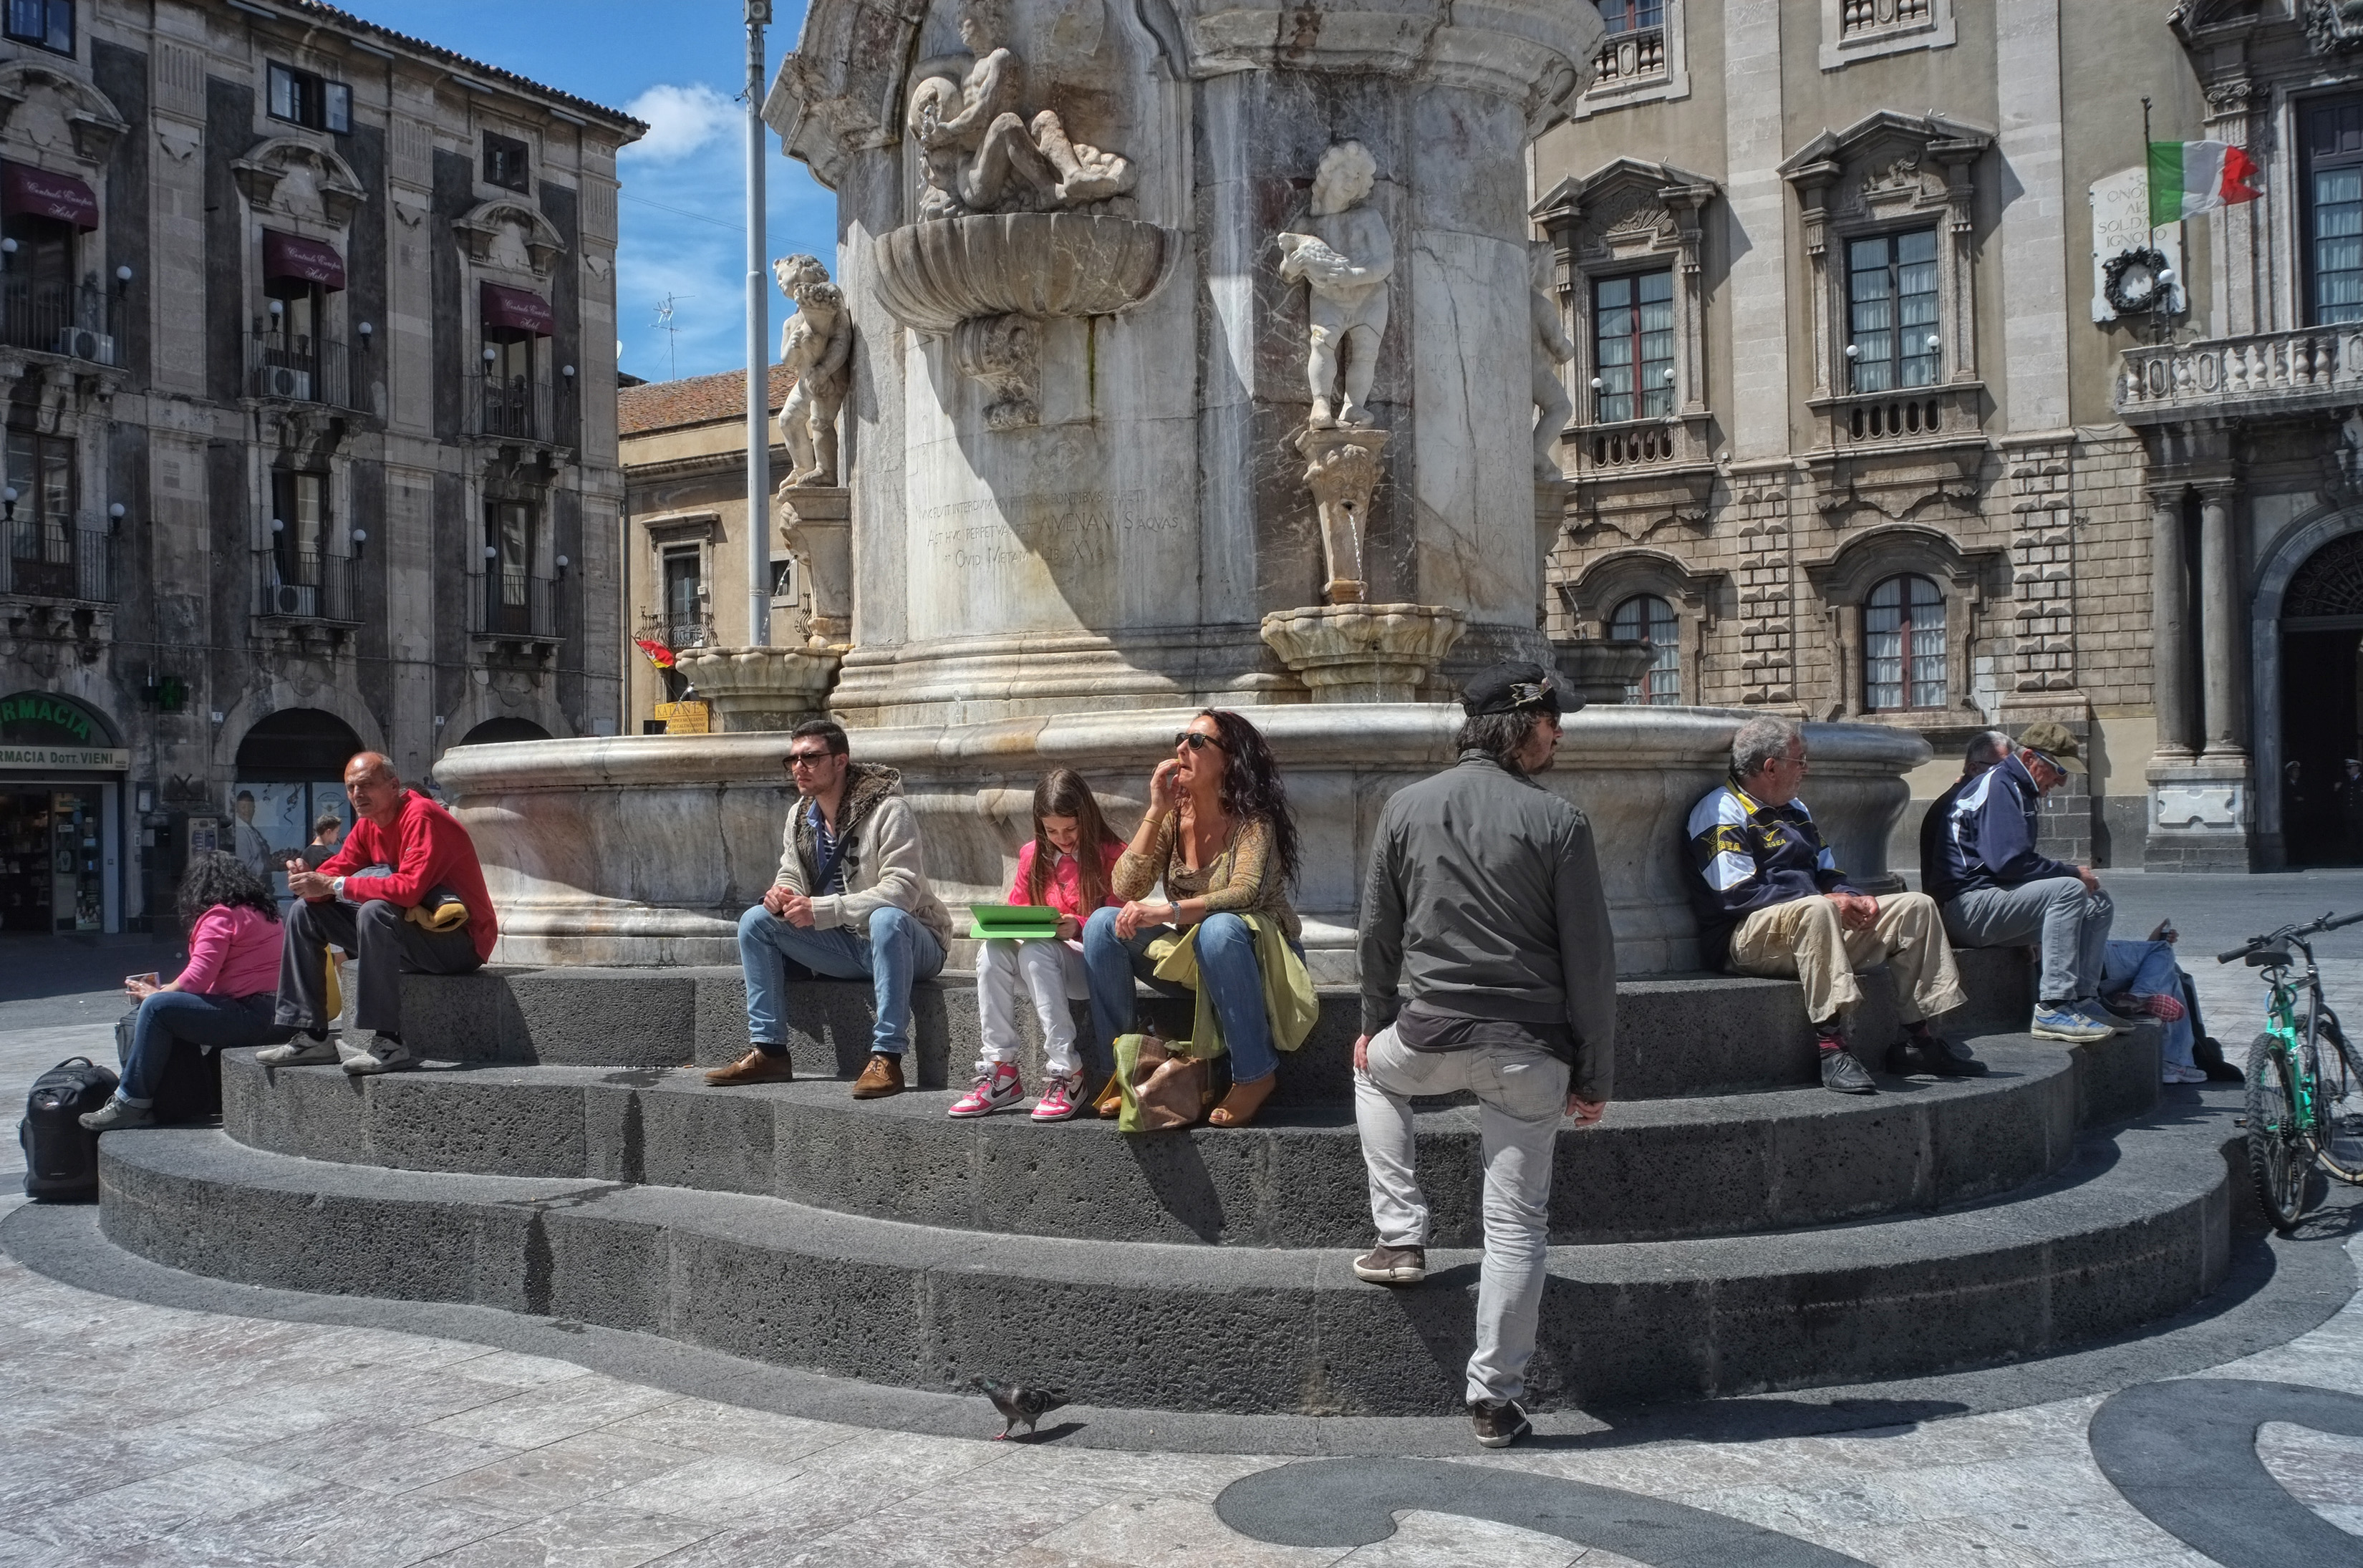
pedestrian, monument, statue, plaza, italy, tourism, town square, fuji, sicily, fujix, fujixe1, e1, catania, tours